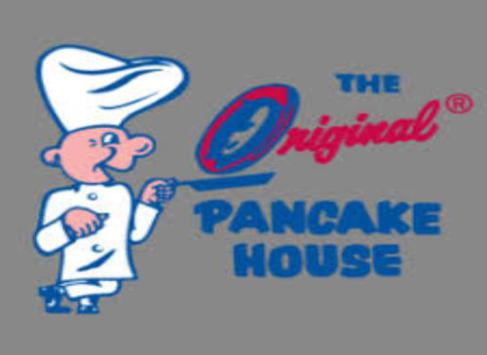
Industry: Food